Rita Miljo

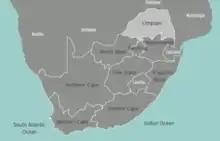
Lompopo Province, South Africa

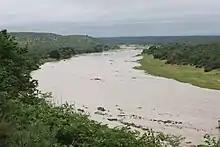
Olifants River

Though she had no formal scientific training in animal rescue, Miljo's humanitarian spirit motivated her to help animals. Her ideals followed those of Dian Fossey's with gorillas in Rwanda, Biruté Galdikas's with orangutans in Indonesian Borneo, and Jane Goodall's with chimpanzees in Tanzania. She began to rescue a variety of injured or orphaned small animals such as warthogs and porcupines, as well as assorted reptiles and birds. By 1989, when the "Centre for Animal Rehabilitation and Education" (CARE) was officially founded, Miljo was focussing on baboon rescue, but continued to take in any animal which had been wounded or abandoned. The refuge she established was thus populated with Cape bushbucks, crocodiles, monitor lizards, waterbucks, and water buffalo, as well as hippopotami and meerkats, all rescued by Miljo.